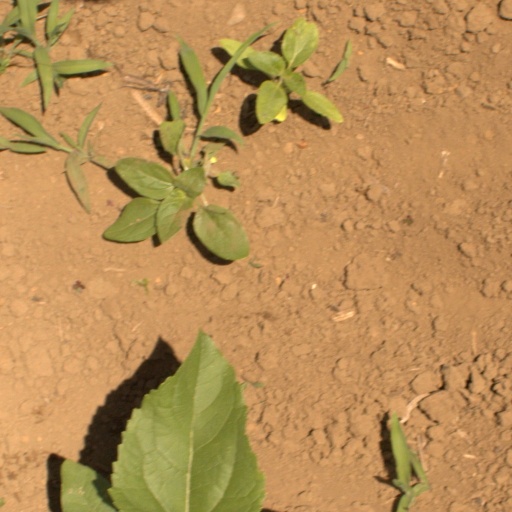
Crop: Jerusalem artichoke